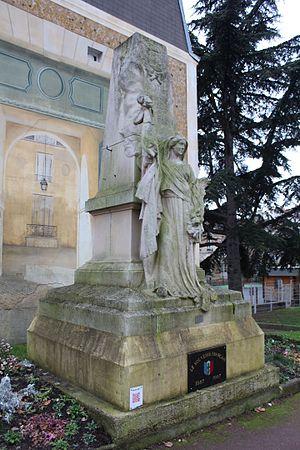
Monument aux morts de 1870 à Fontenay-sous-Bois.
Fontenay-sous-Bois est une commune française située dans le département du Val-de-Marne à la limite de la Seine-Saint-Denis en région Île-de-France.